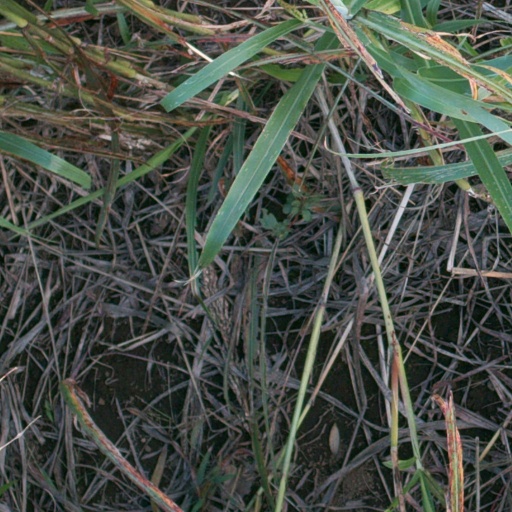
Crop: sorghum